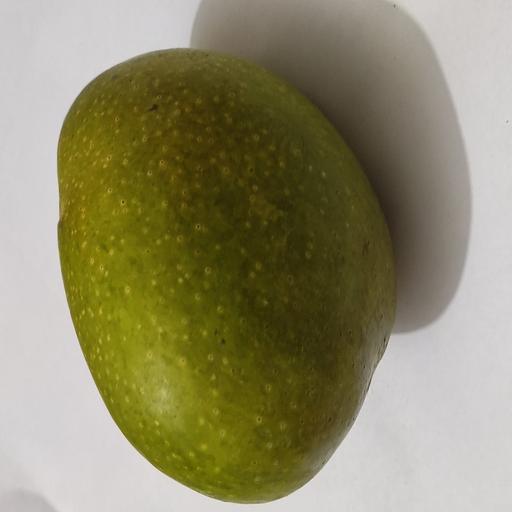
Crop type: Mango_Bari